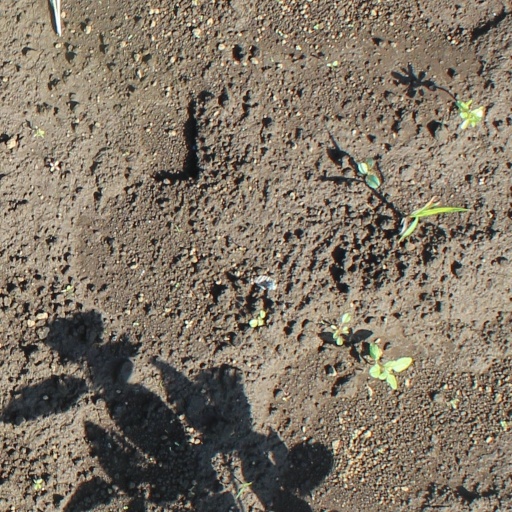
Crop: soybean